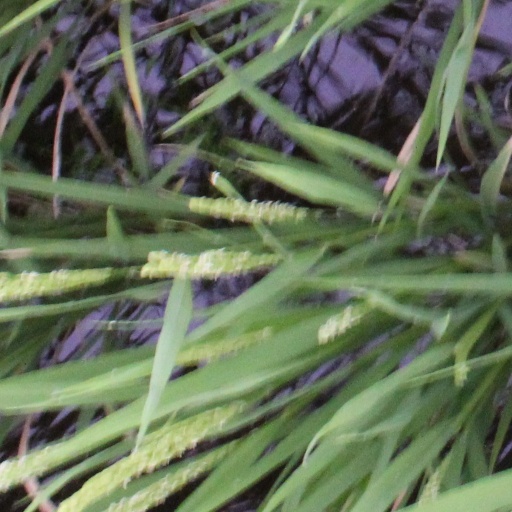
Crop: rice